Mr. Coconut

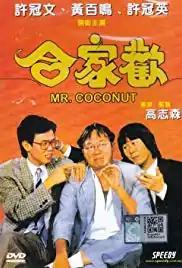
DVD cover

Mr. Coconut is a 1989 Hong Kong comedy film directed by Clifton Ko, it stars Michael Hui, Raymond Wong Pak-ming, Ricky Hui, Olivia Cheng and Joey Wong. The film ran in theaters from 21 January 1989 until 6 February 1989. The film depicts society's immigration problem, telling the cultural differences and contradictions between the lives of the mainlanders and Hong Kong people. The movie was a box office success.